Stereoscopy

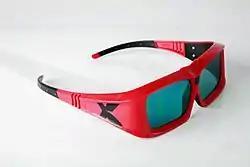
A pair of LC shutter glasses used to view XpanD 3D films. The thick frames conceal the electronics and batteries.

Some stereoscopes are designed for viewing transparent photographs on film or glass, known as "transparencies" or "diapositives" and commonly called "slides". Some of the earliest stereoscope views, issued in the 1850s, were on glass. In the early 20th century, 45x107 mm and 6x13 cm glass slides were common formats for amateur stereo photography, especially in Europe. In later years, several film-based formats were in use. The best-known formats for commercially issued stereo views on film are Tru-Vue, introduced in 1931, and View-Master, introduced in 1939 and still in production. For amateur stereo slides, the Stereo Realist format, introduced in 1947, is by far the most common.